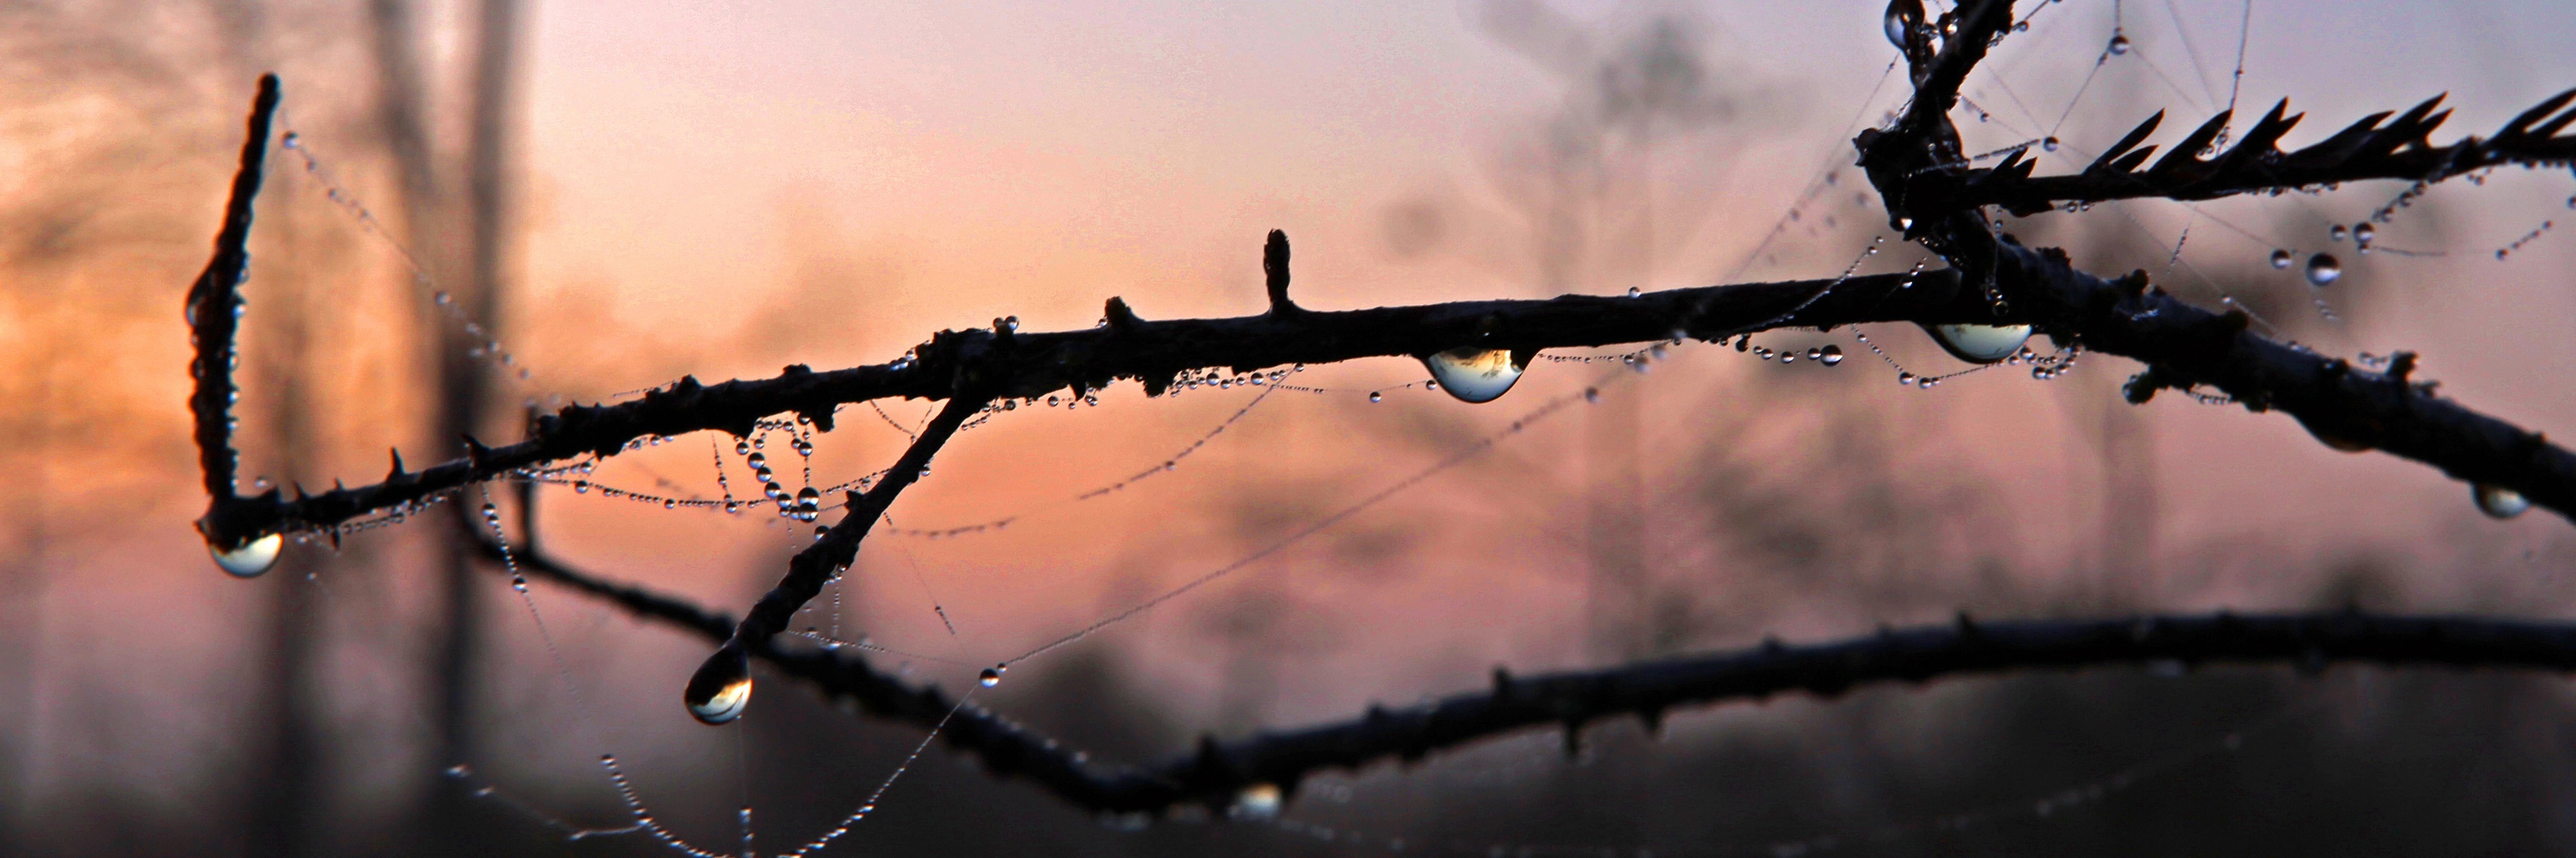
water, branch, light, fence, barbed wire, sunlight, morning, wet, reflection, macro, weather, fresh, morning dew, plants, twig, outdoors, droplets, vegetation, freezing, outdoor structure, wire fencing, home fencing